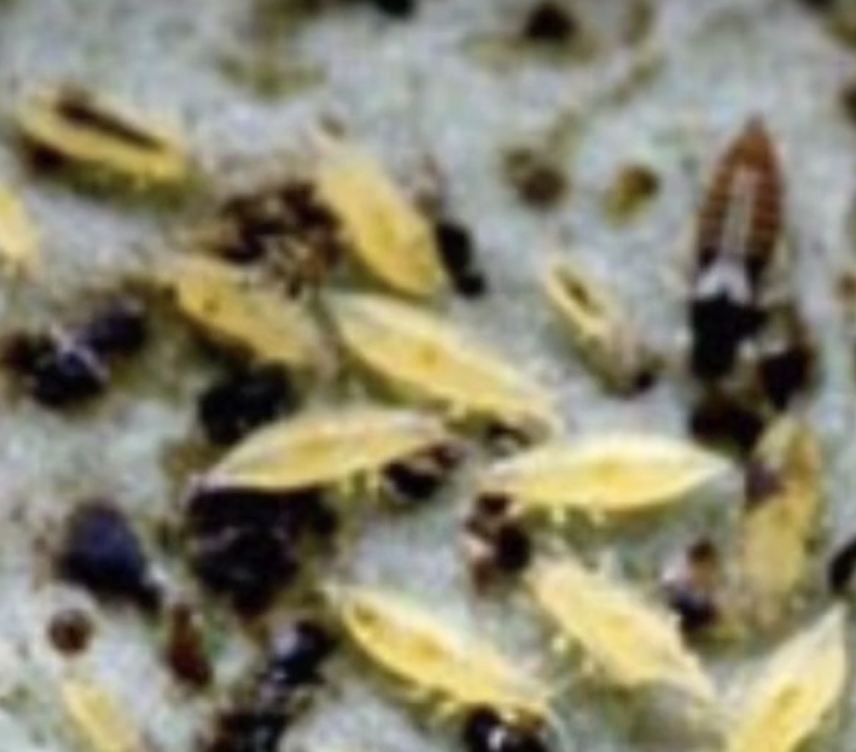
Label: thrips_disease